Boardman Neighborhood Historic District

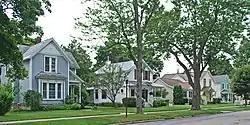

The Boardman Neighborhood Historic District is a residential historic district in Traverse City, Michigan, United States, roughly bounded by State Street, Webster Street, Railroad Avenue, and Boardman Avenue. It was listed on the National Register of Historic Places in 1978.